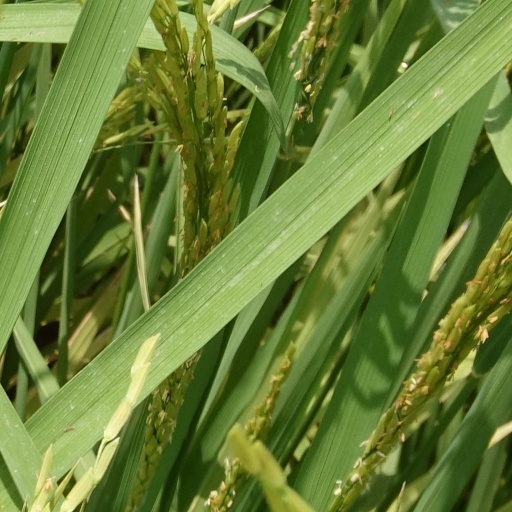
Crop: rice